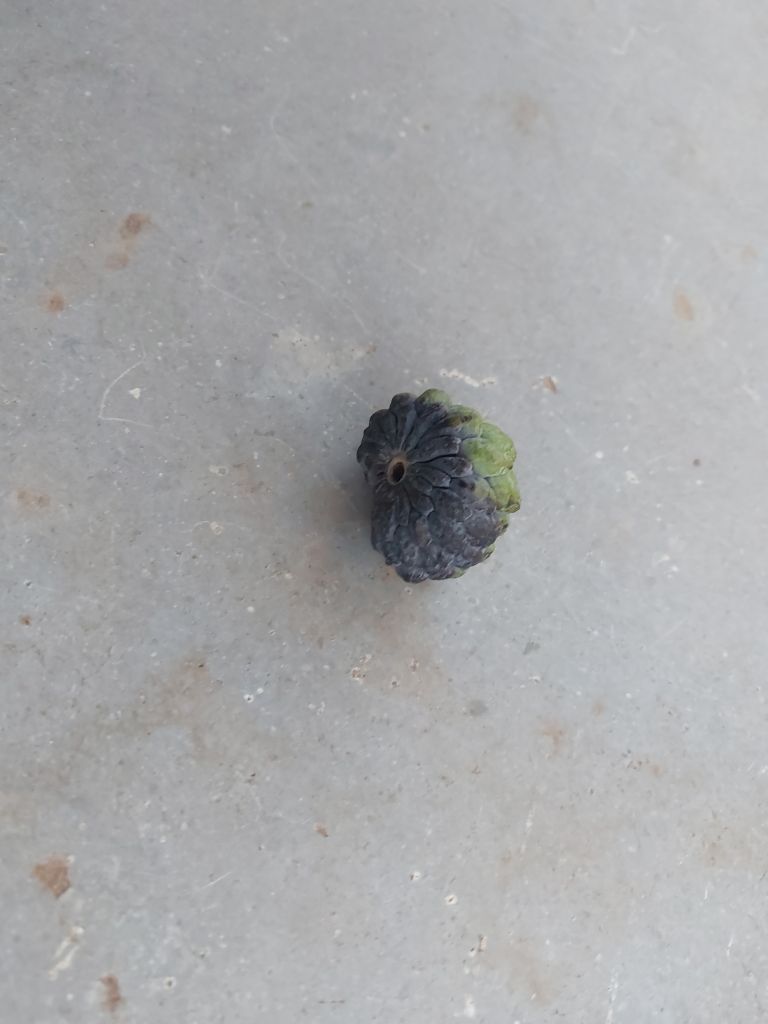
Disease label: Blank Canker